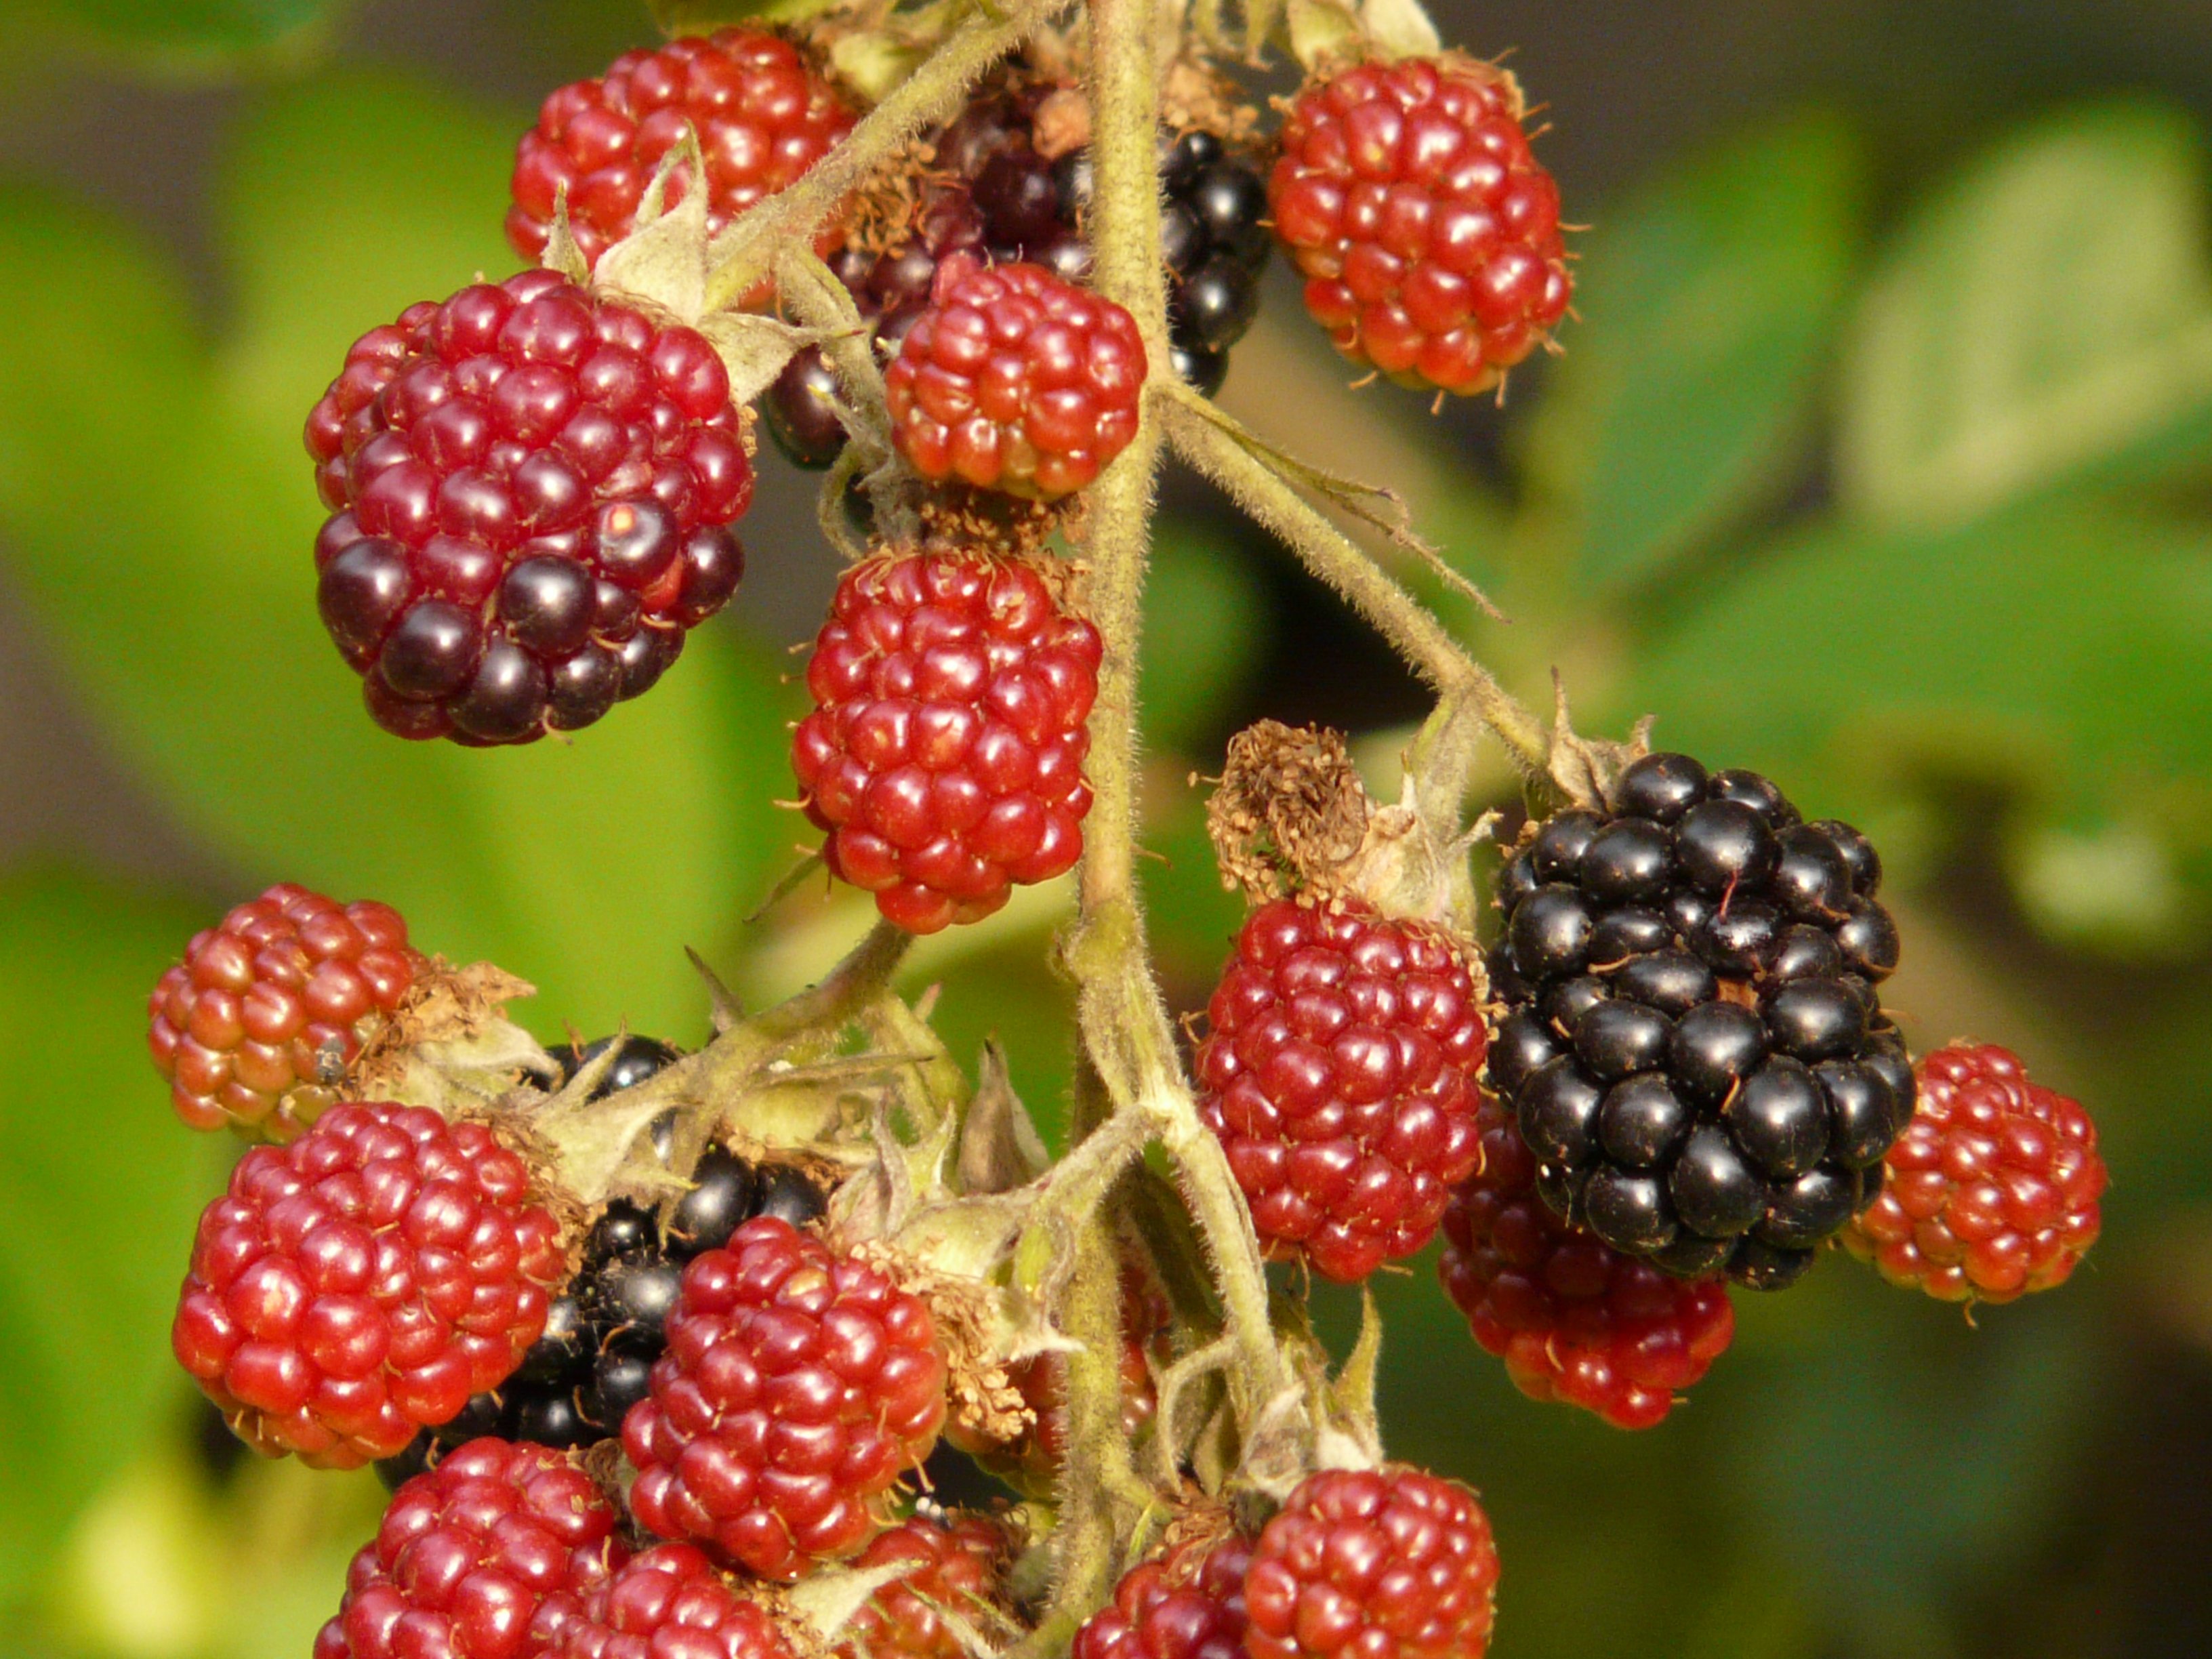
plant, raspberry, fruit, berry, flower, food, red, produce, blackberry, berries, shrub, raspberries, fruits, bramble, rowan, immature, blackberries, mulberry, semi mature, flowering plant, currant, rubus sectio rubus, land plant, frutti di bosco, zante currant, chinese hawthorn, dewberry, schisandra, boysenberry, loganberry, wine raspberry, red mulberry, tayberry, collecting drupe